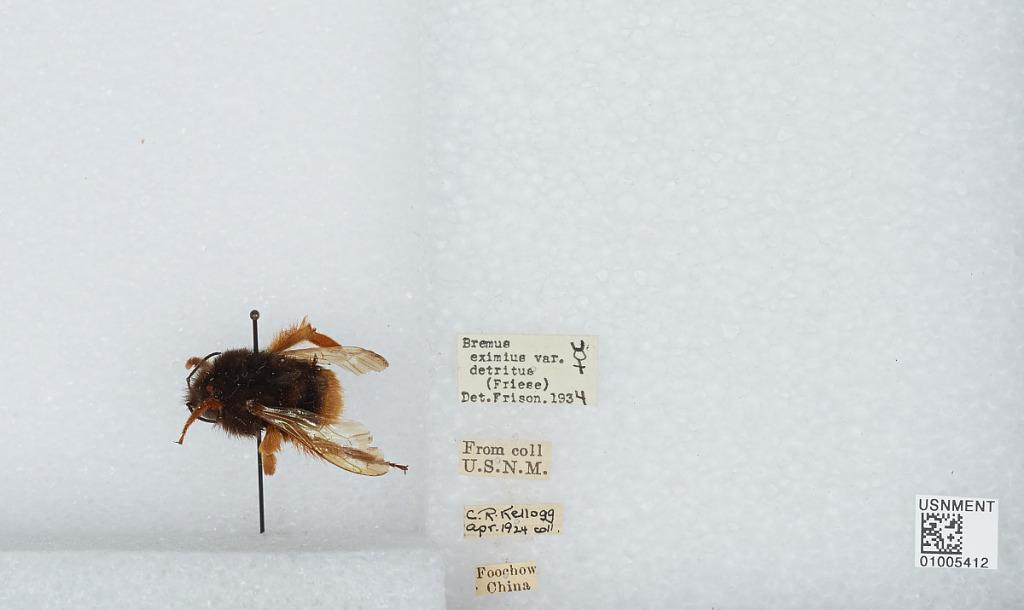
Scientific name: Bombus (Rufipedibombus) eximius Smith
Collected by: C. Kellogg
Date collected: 1924-4-
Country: China
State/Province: Fujian
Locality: Fuzhou
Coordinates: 26.0761, 119.306
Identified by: Frison, T.